At the Mountain's Base

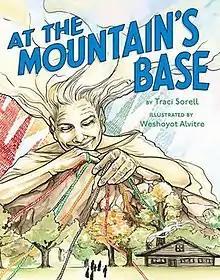
Cover of "At the Mountain's Base"

At the Mountain's Base is a children's book written by Traci Sorell, illustrated by Weshoyot Alvitre, and published September 17, 2019 by Kokila. The book was also published in Cherokee under the title ᎾᏍᎩᏃ ᎤᎾᎢ ᎡᎳᏗᏢ ᎣᏓᎸᎢ, ᎾᎢ.